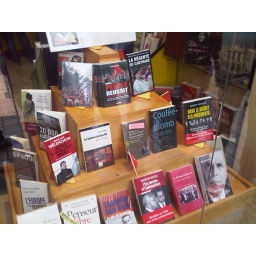
Display of formerly banned books in a shop window in Tunis. By Habib Nassar for ICTJ, February 2011